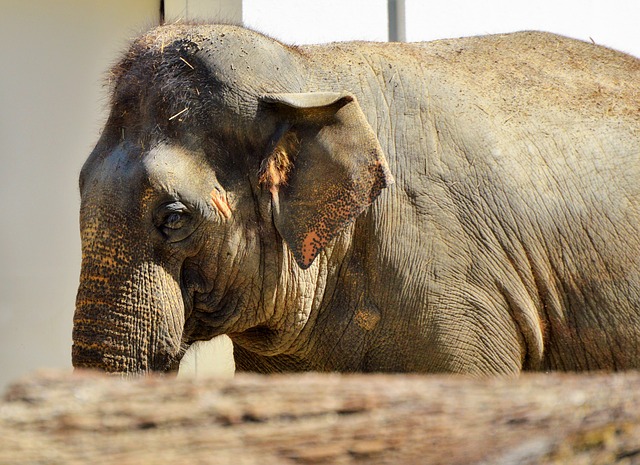
Label: elephant